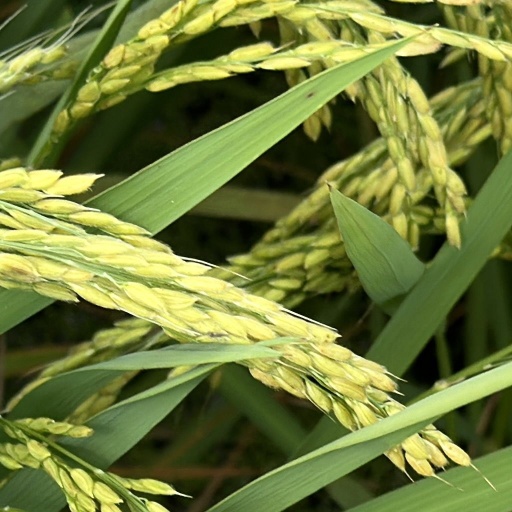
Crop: rice